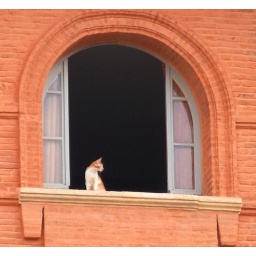
orange kitty in orange house